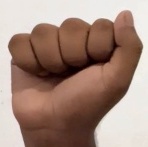
ASL sign: A